Genocides in history (World War I through World War II)

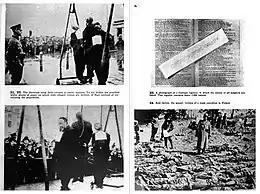
Photos from The Black Book of Poland, published in London in 1942 by Polish government-in-exile.

In the 1990s, the opening of government archives in Eastern Europe resulted in the adjustment of the death tolls which were published in the pioneering works by Hilberg, Dawidowicz and Gilbert (e.g. compare Gilbert's estimation of two million deaths in Auschwitz-Birkenau with the updated figure of one million in the Extermination Camp data box). As pointed out above, Wolfgang Benz has been carrying out work on the more recent data. He concluded in 1999: